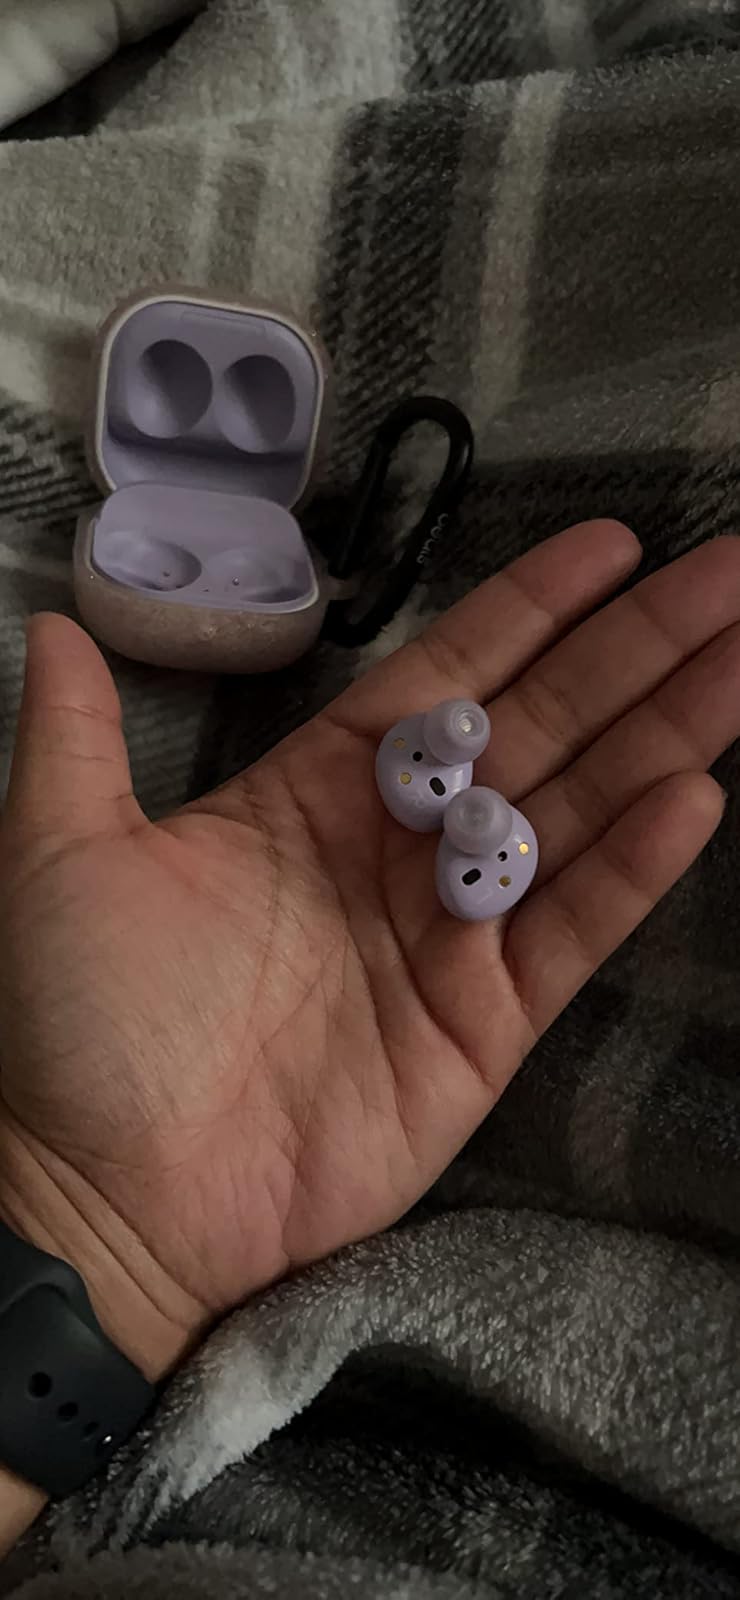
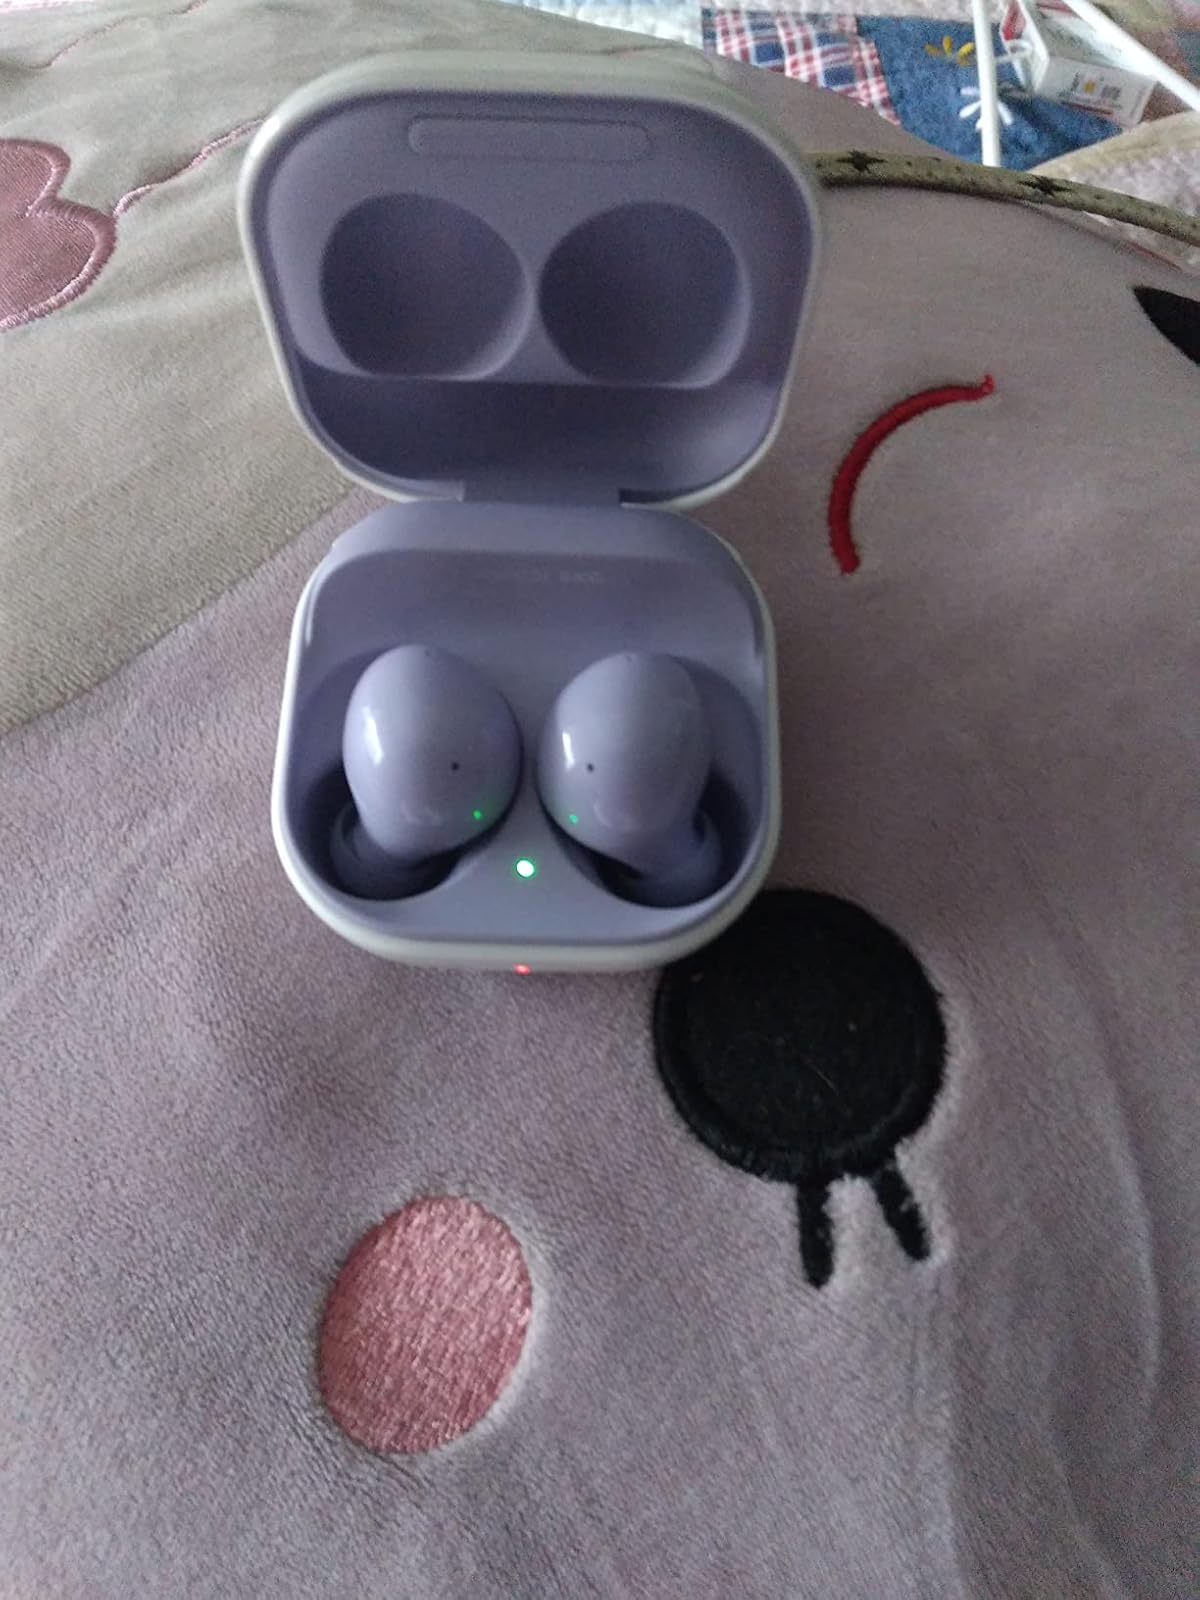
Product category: earbuds
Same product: yes